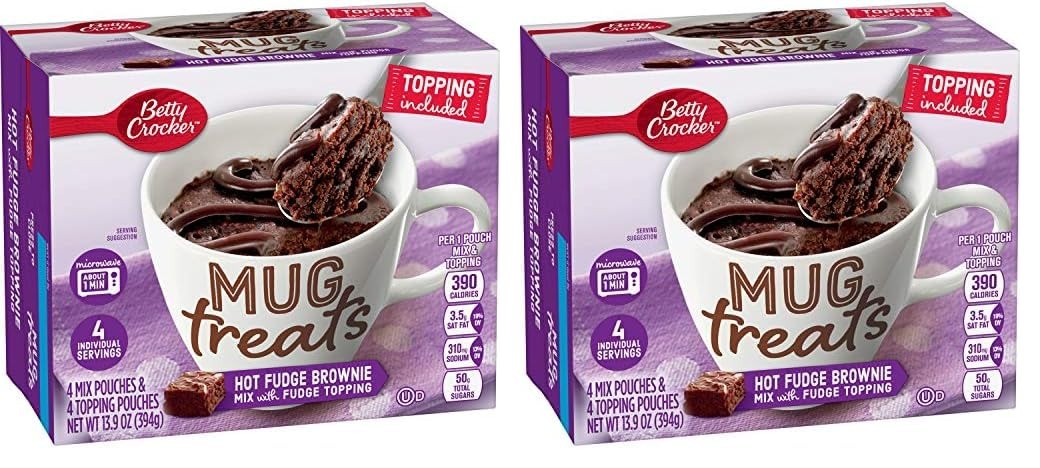
Item Name: Betty Crocker Baking Mug Treats Hot Fudge Brownie Mix with Fudge Topping, 13.9 oz, 4 ct (Pack of 2)
Bullet Point 1: BROWNIE MIX: Make the perfect hot fudge brownie treat, a perfect dessert both kids and adults will love
Bullet Point 2: QUICK AND EASY: Ready in about 1 minute by simply adding water or milk. After microwaving, just stir, drizzle the fudge topping and serve
Bullet Point 3: ENDLESS OPTIONS: Serve topped with whipped cream, ice cream or sprinkle with chopped nuts
Bullet Point 4: HOMEMADE TASTE: The Red Spoon is my promise of great taste, quality, and convenience; This is a product you and your family will enjoy, I guarantee it - Betty Crocker
Value: 27.8
Unit: Ounce

Price: 10.5